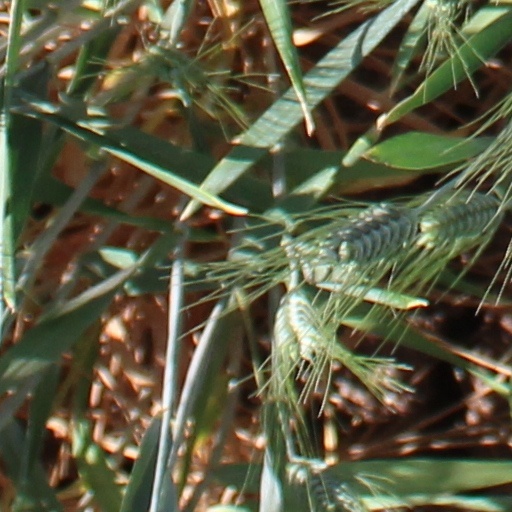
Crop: wheat